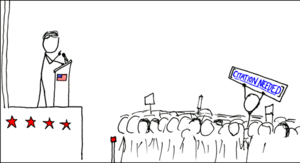
Le billet 285 de la bande dessinée en ligne xkcd intitulée «
Notoriété des bandes dessinées en ligne.
Wikipédia est une encyclopédie universelle et multilingue, créée par Jimmy Wales et Larry Sanger le 15 janvier 2001. Il s'agit d'une œuvre libre, c'est-à-dire que chacun est libre de la rediffuser. Gérée en wiki dans le site web wikipedia.org grâce au logiciel MediaWiki, elle permet à tous les internautes d'écrire et de modifier des articles. Elle est devenue en quelques années l'encyclopédie la plus fournie et la plus consultée au monde.
xkcd est une bande dessinée en ligne créée par Randall Munroe. L'auteur la définit comme « un webcomic qui parle de romance, de sarcasme, de maths et de langage ».